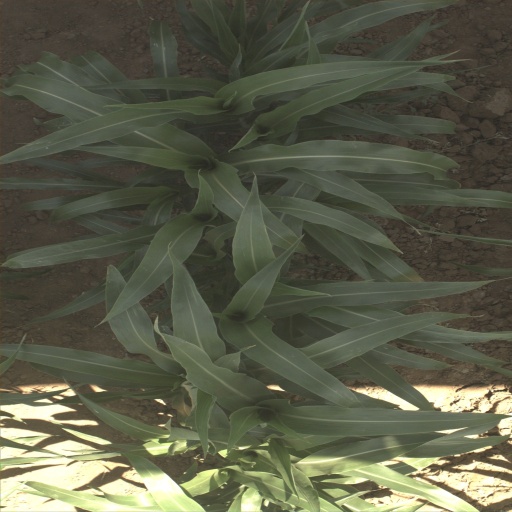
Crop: sorghum